Bombardier BiLevel Coach

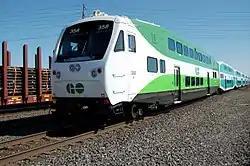
Redesigned cab for crash energy management

BiLevel coaches have an aluminum body on a steel frame. They are high, wide, and weigh about . They hold 136–162 seated passengers and 276 standees (depending on coach series and seat configuration) and have two pairs of doors on each side